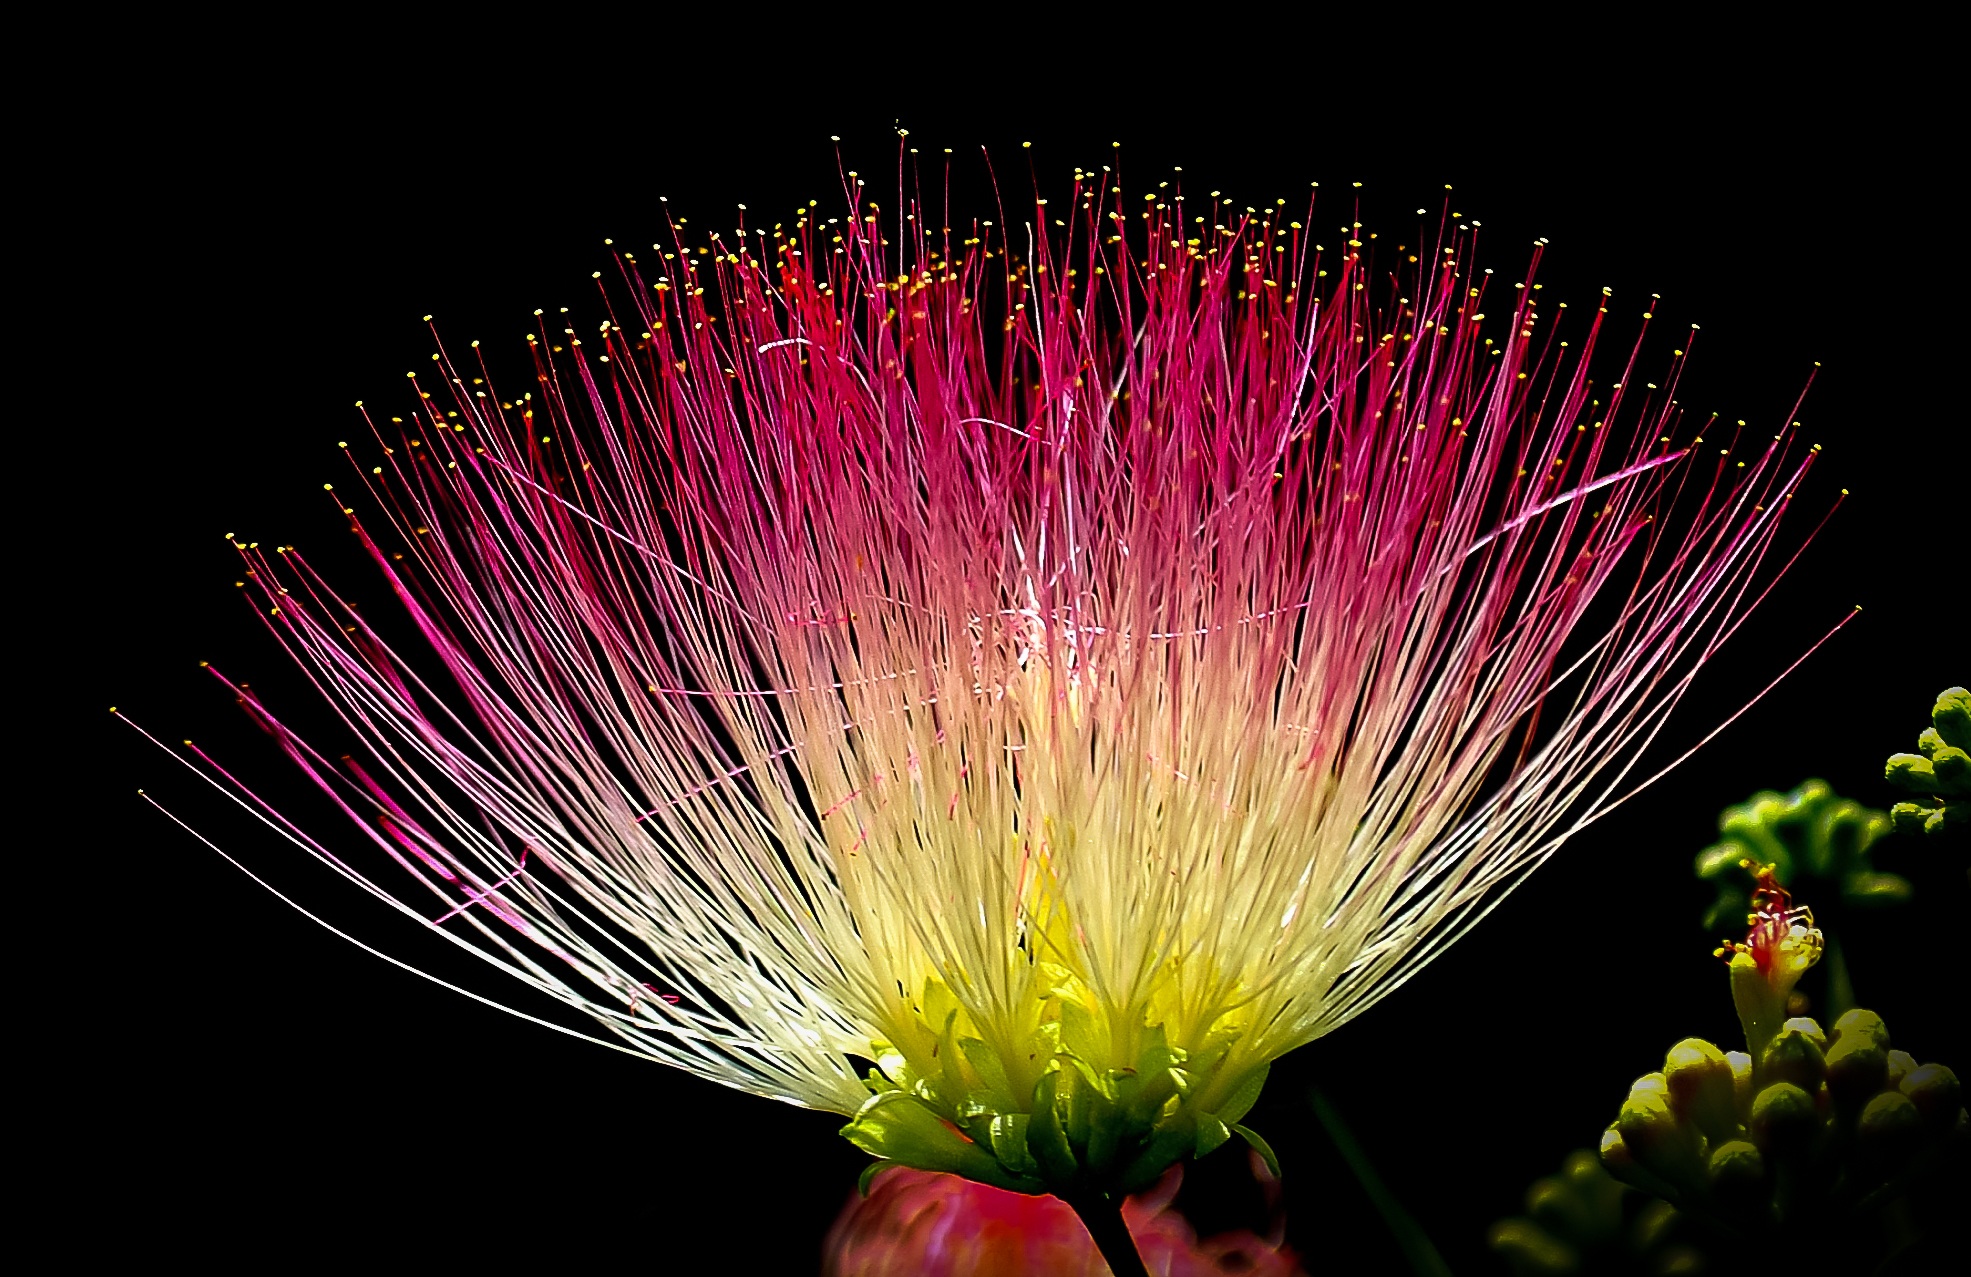
nature, plant, white, flower, petal, floral, spring, green, colorful, yellow, pink, flora, botanical, close up, fireworks, beautiful, exotic, macro photography